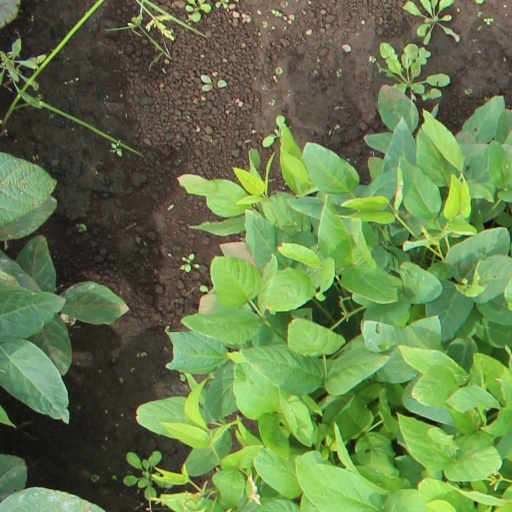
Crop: soybean